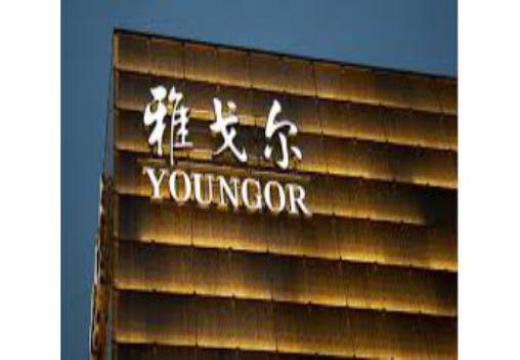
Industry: Clothes